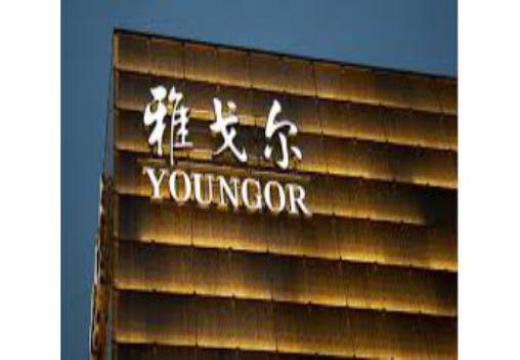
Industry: Clothes